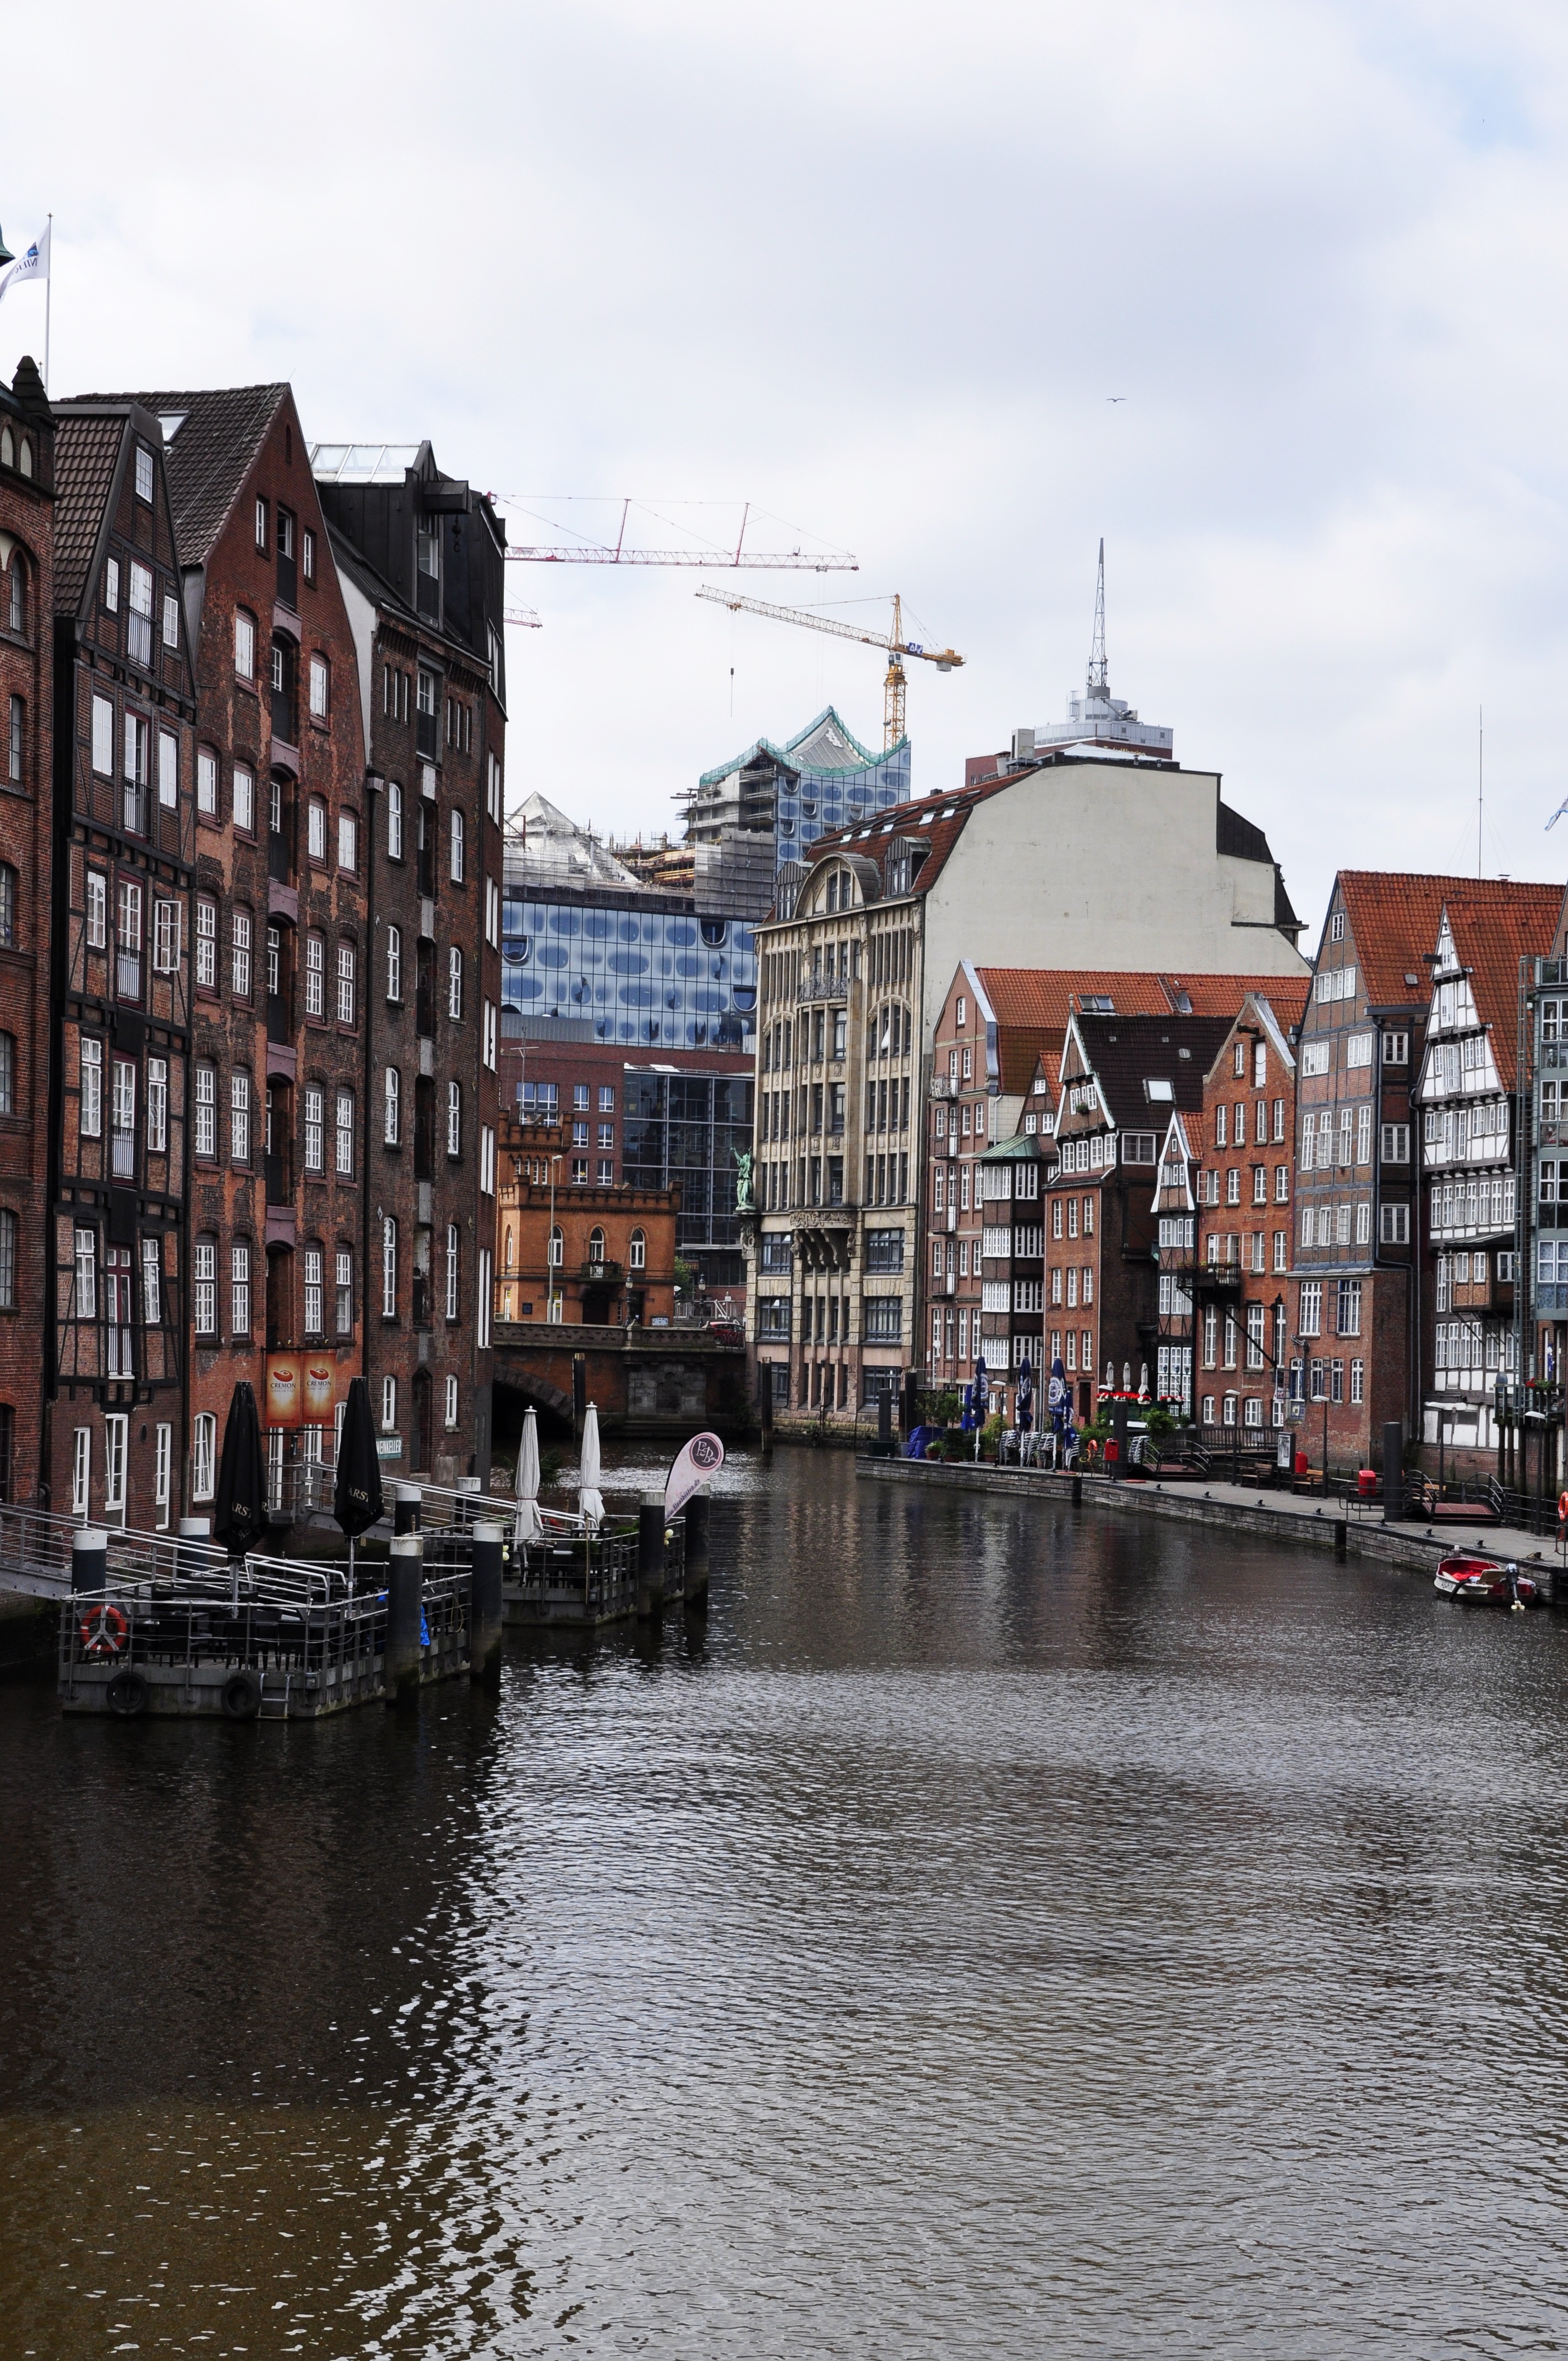
water, dock, architecture, skyline, town, building, city, river, canal, cityscape, downtown, reflection, harbor, waterway, body of water, homes, hamburg, old and new, urban area, geographical feature, human settlement, new symphony